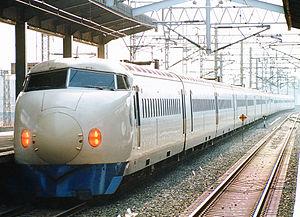
Les Shinkansen série 0 sont des rames automotrices électriques à grande vitesse ayant appartenu à la Japanese National Railways puis à la JR Central et la JR West. Entrés en service en 1964, ce sont les premiers trains à grande vitesse exploités au Japon. Les dernières rames ont été retirées du service le 14 décembre 2008.